Khatuna Gogaladze

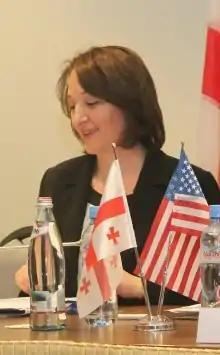
Gogaladze in 2013

Khatuna Gogaladze (born 18 April 1970) is a Georgian politician. Between 2012 and 2014 she was Minister of Environment and Natural Resources Protection in the cabinets of Bidzina Ivanishvili and Irakli Garibashvili.